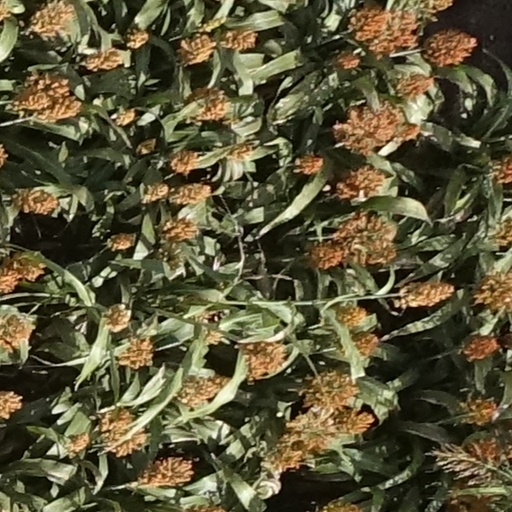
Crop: sorghum